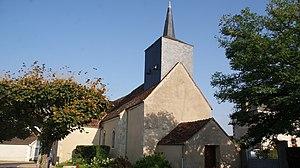
église Saint Martin